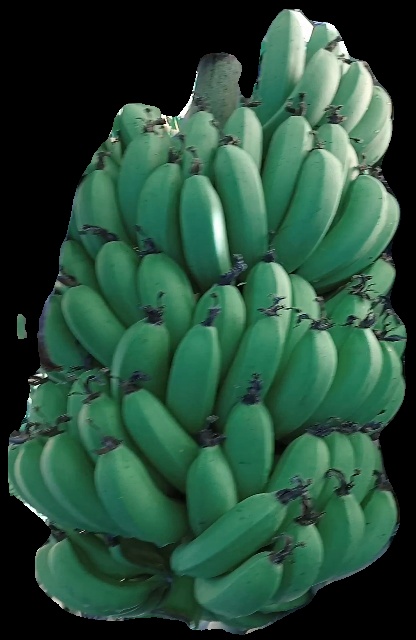
Variety: pachbale
Grade: grade1